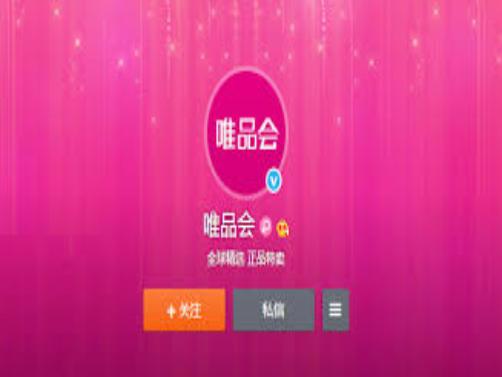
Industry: Necessities